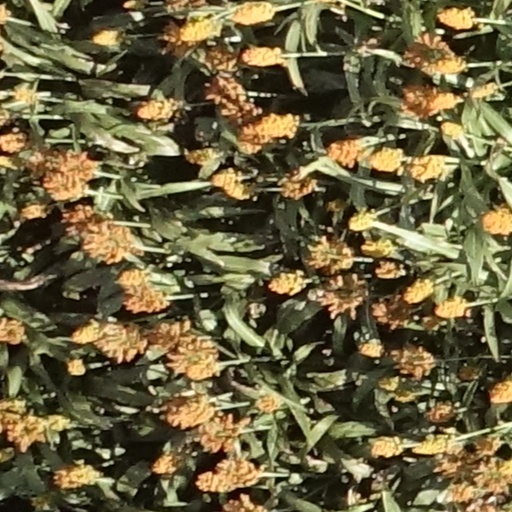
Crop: sorghum